Horatio Potter

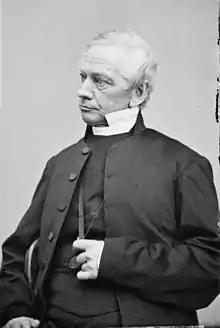
Potter

Horatio Potter (February 9, 1802 – January 2, 1887), was an educator and the sixth bishop of the Episcopal Diocese of New York.